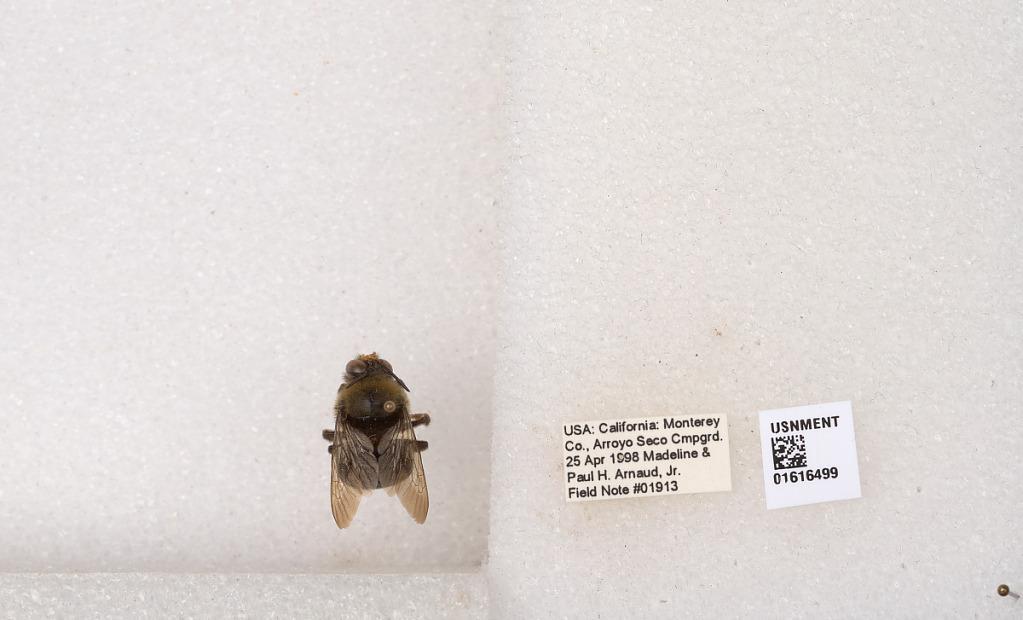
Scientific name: Xylocopa (Notoxylocopa) tabaniformis orpifex Smith
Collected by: M. Arnaud & Arnaud
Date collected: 1998-4-25
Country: United States
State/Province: California
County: Monterey
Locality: Arroyo Seco Campground
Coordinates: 36.2335, -121.482